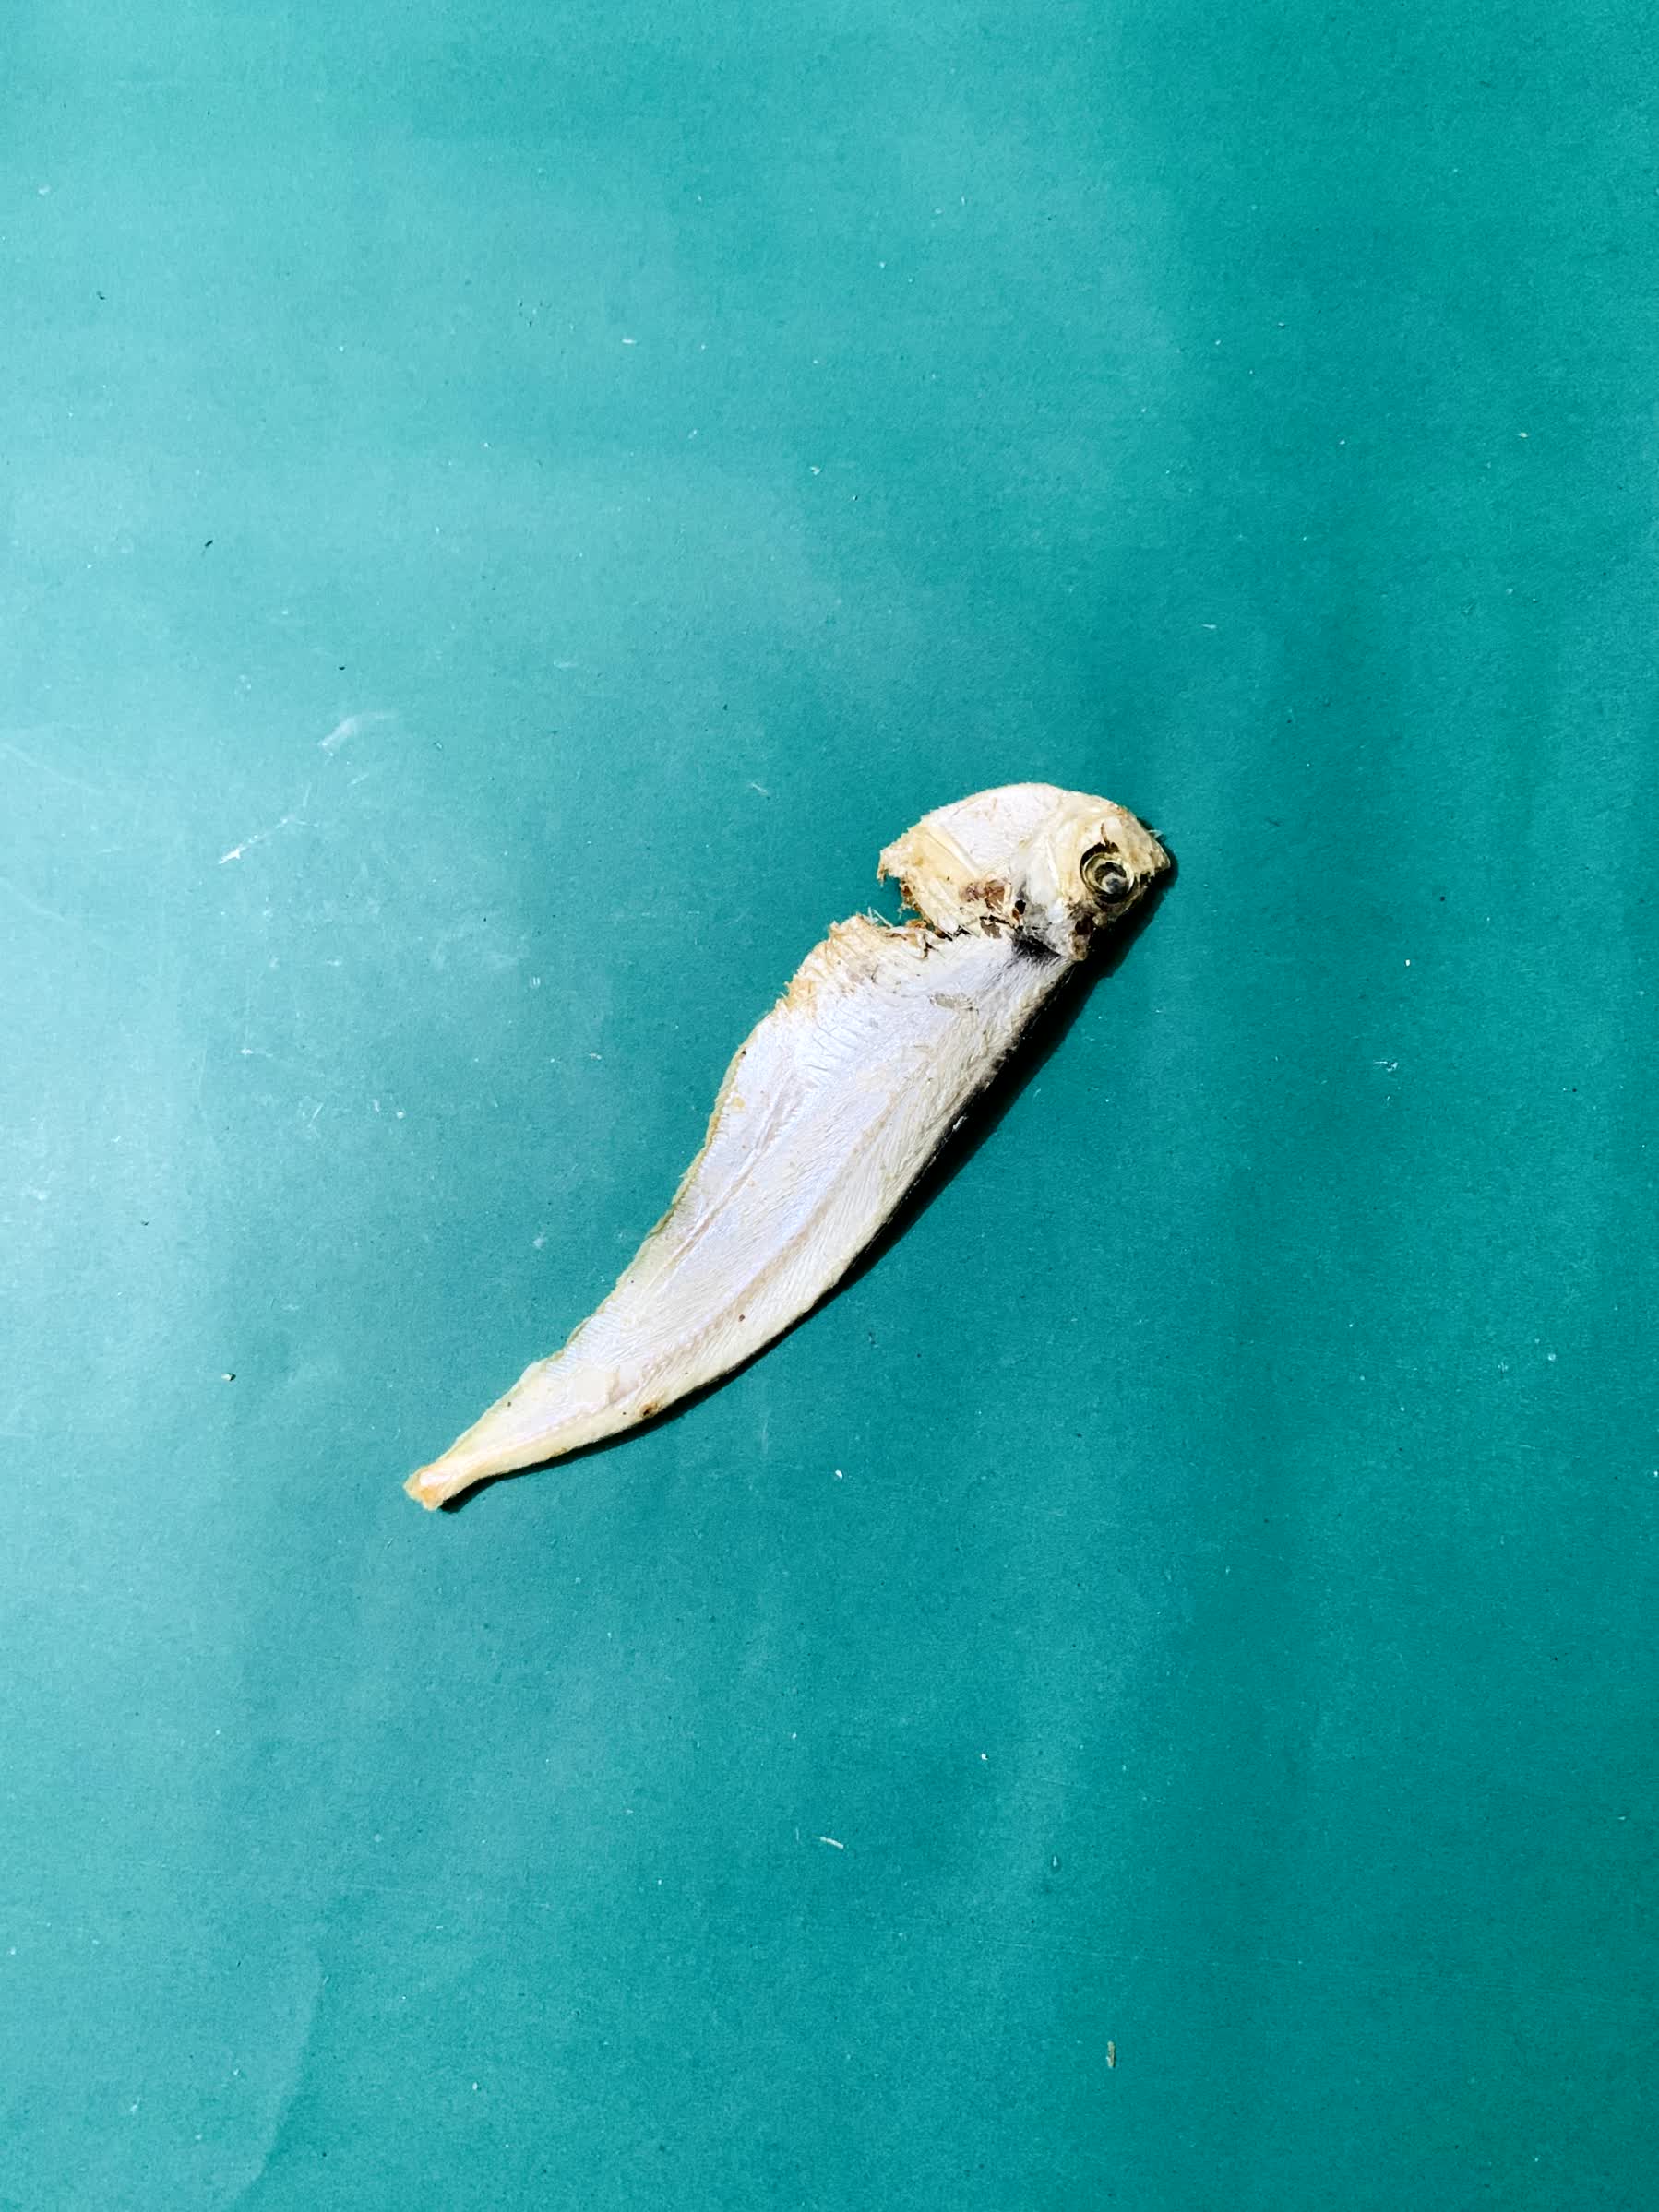
Species: Shukna Feuwa